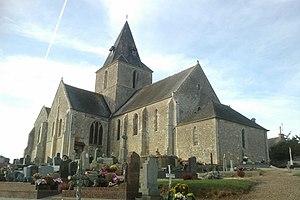
Église Saint-Martin de fr:Montmartin-en-Graignes (édifice du 12e siècle)